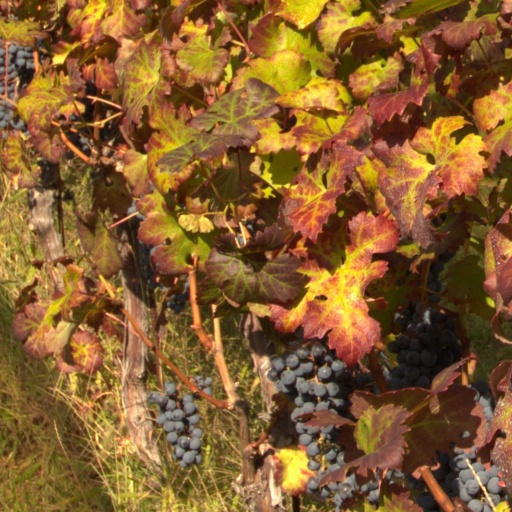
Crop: grape